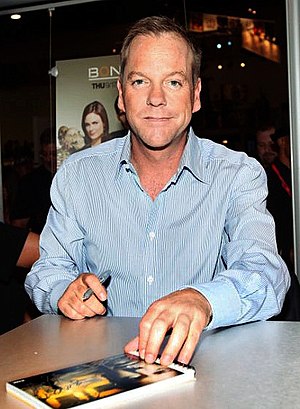
Kiefer Sutherland
Kiefer Sutherland, 2009
Kiefer William Frederick Dempsey George Rufus Sutherland er en Emmy og Golden Globe-vindende canadisk skuespiller, blandt andet kendt for sin rolle som Jack Bauer i tv-serien 24 Timer.